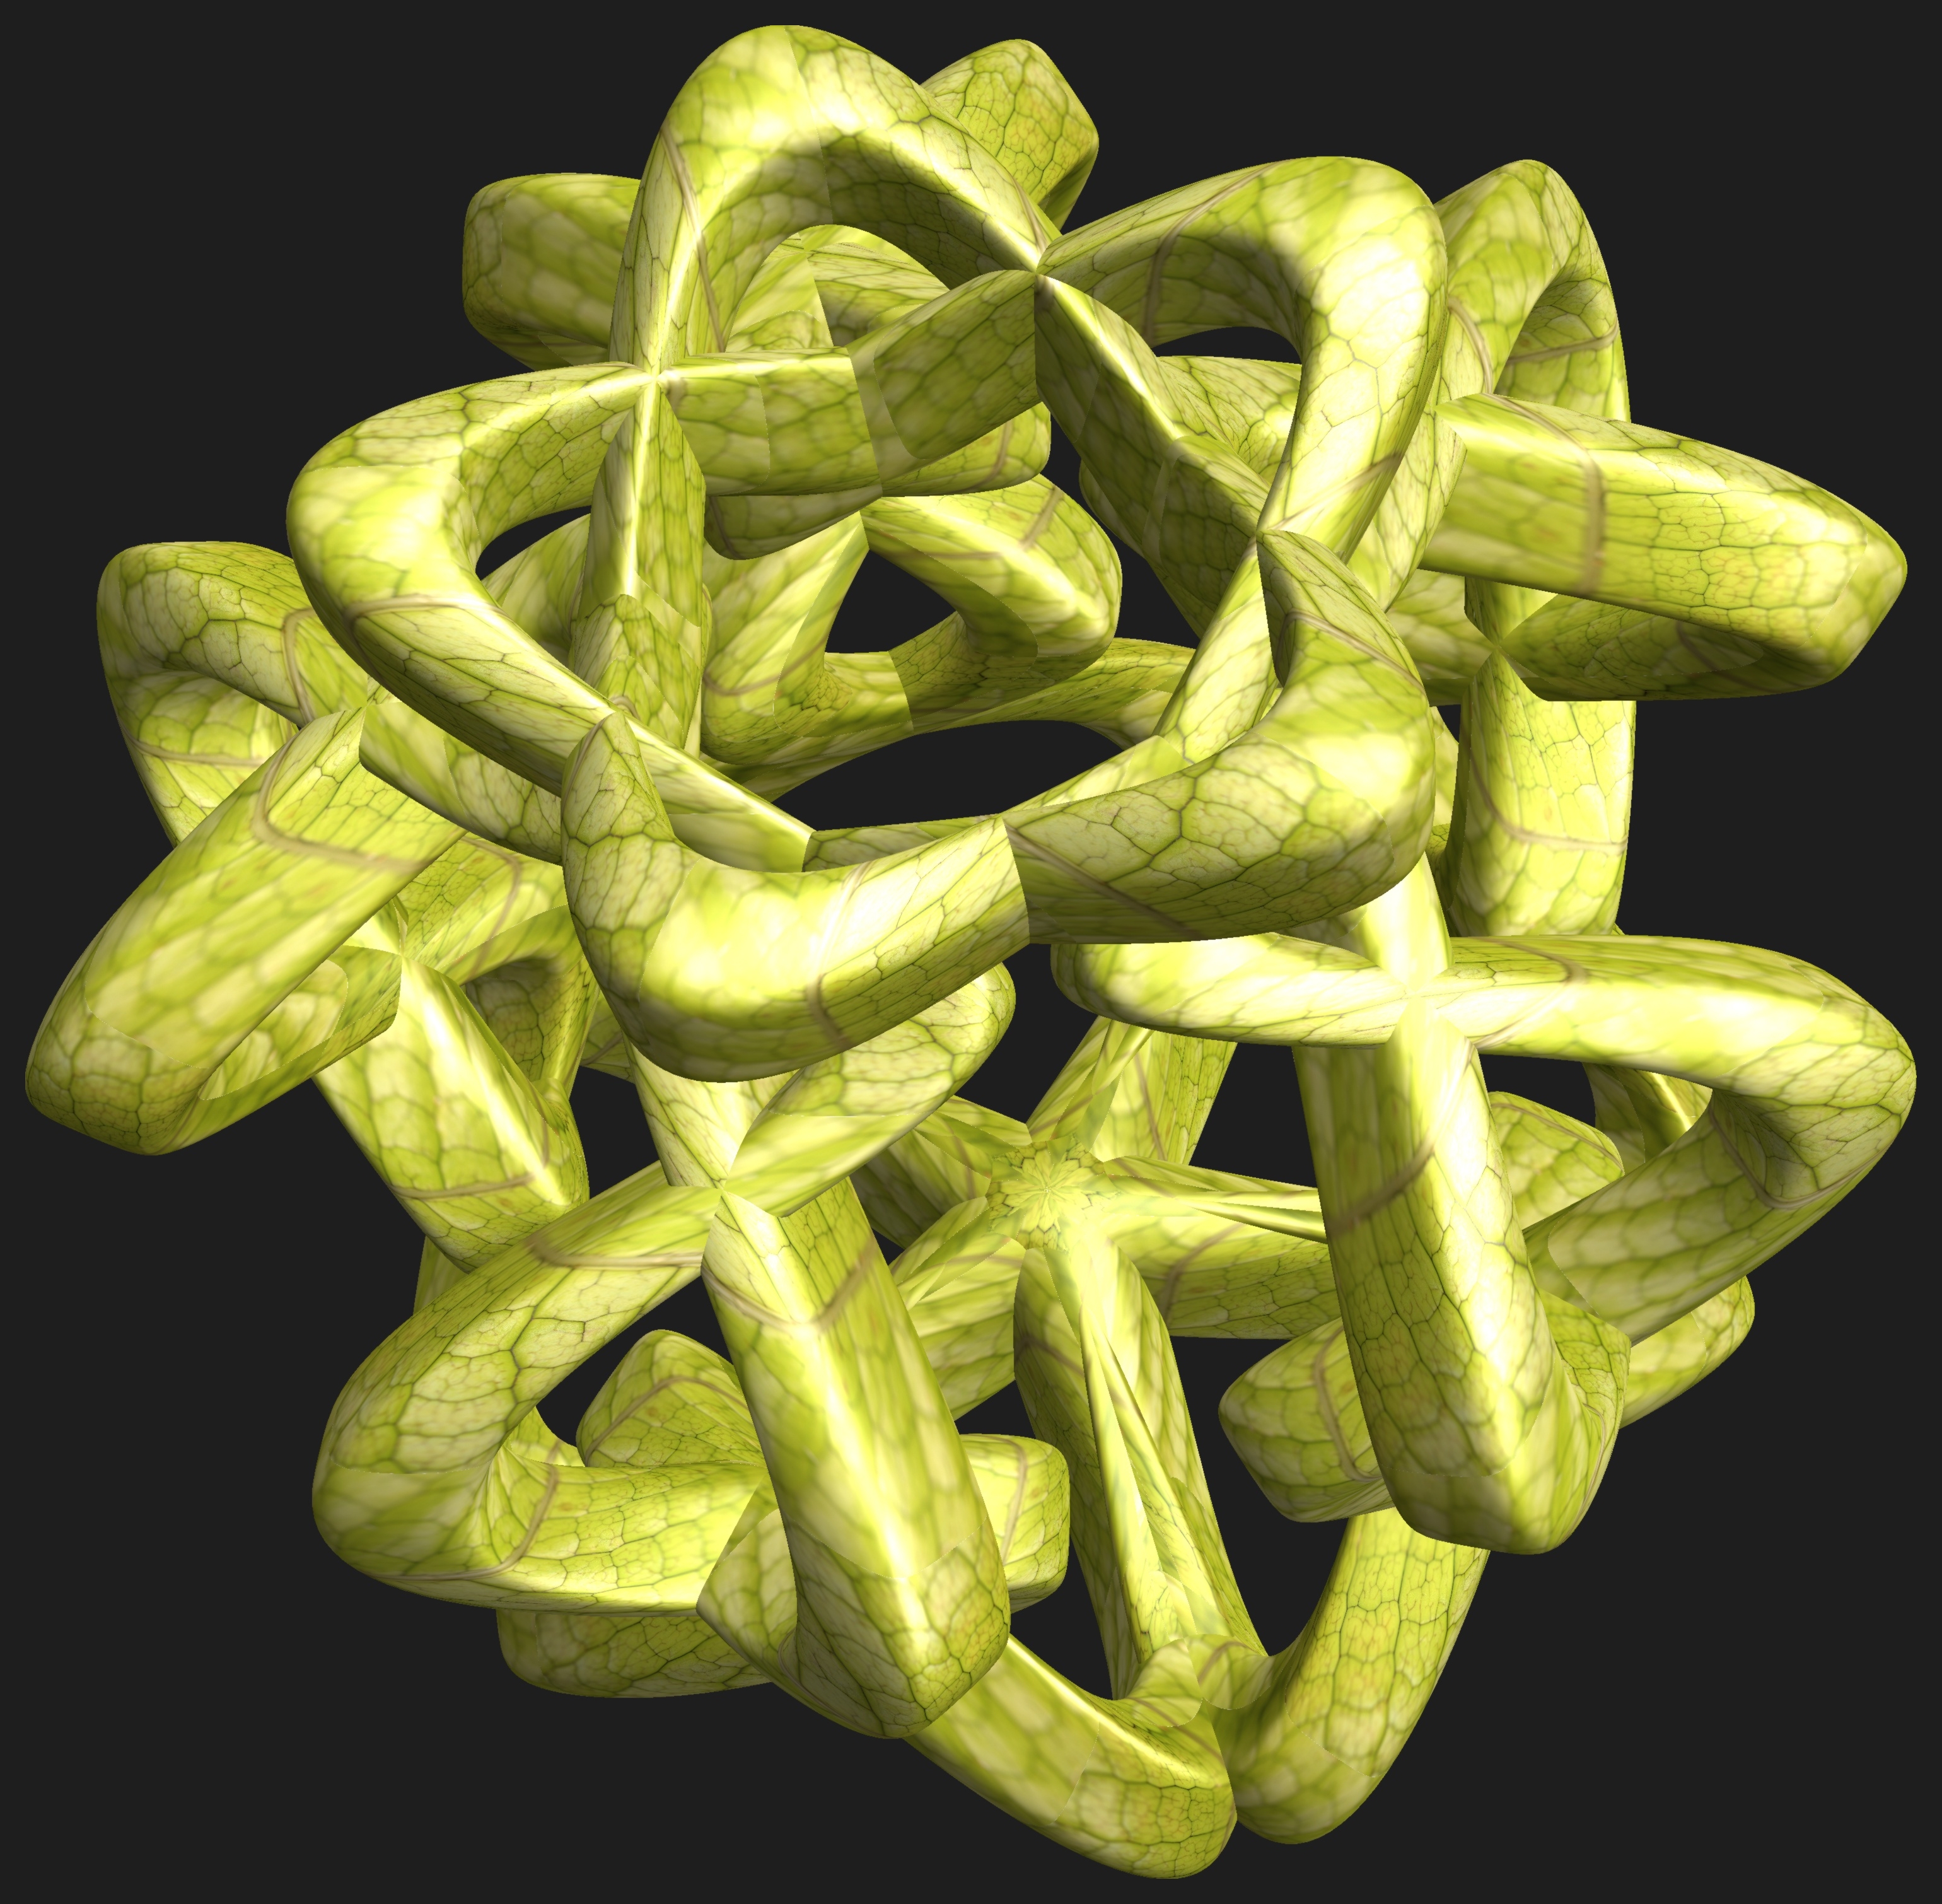
abstract, structure, plant, texture, leaf, flower, pattern, food, produce, vegetable, crop, geometry, yellow, gourd, sculpture, cool image, design, symmetry, 3d, graphic, shape, torus, mathematica, cg, parametricplot3d, code, program, algorithm, mapping, geometricsculpture, pentagram, flowering plant, land plant, fiddlehead fern